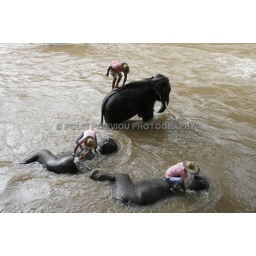
three elephant take shower in a river